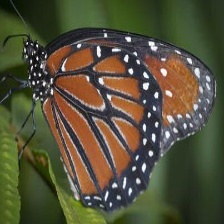
Species: STRAITED QUEEN
Butterfly family (ImageNet category): monarch